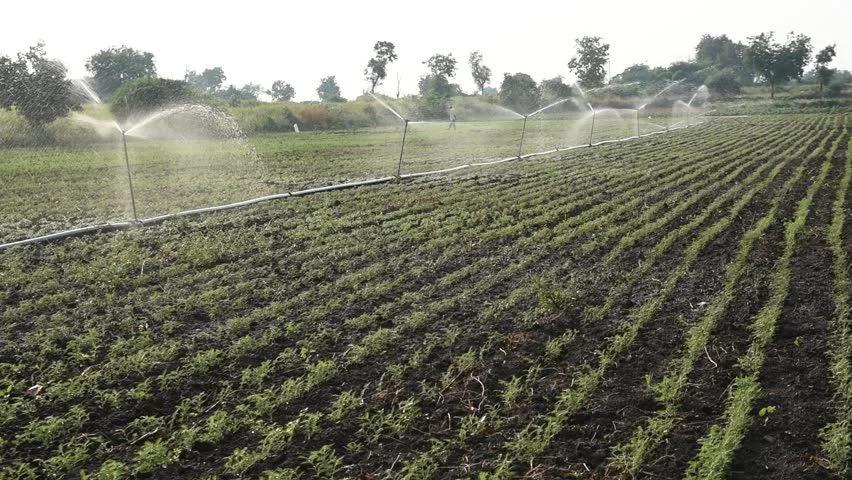
Mfumo wa umwagiliaji wa kunyunyizia maji, ambapo mabomba yamesimama wima na yananyunyizia maji moja kwa moja kwenye mimea, iliyopangwa kwa mistari. Mfumo huu unaruhusu usambazaji wa maji kwa usawa katika eneo lote la shamba na ni bora kwa maeneo yenye uhaba wa mvua na yanaohitaji matumizi ya maji kwa ufanisi.